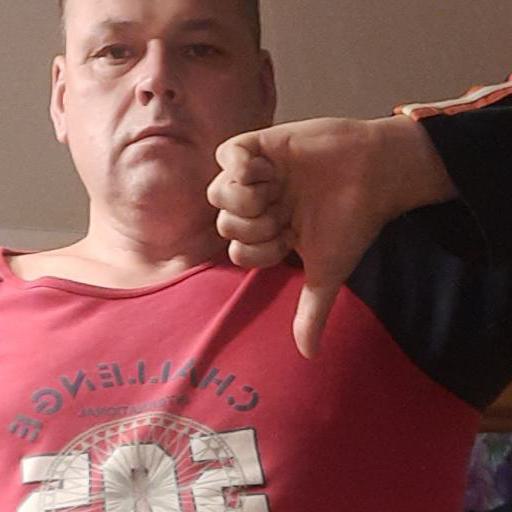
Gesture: dislike